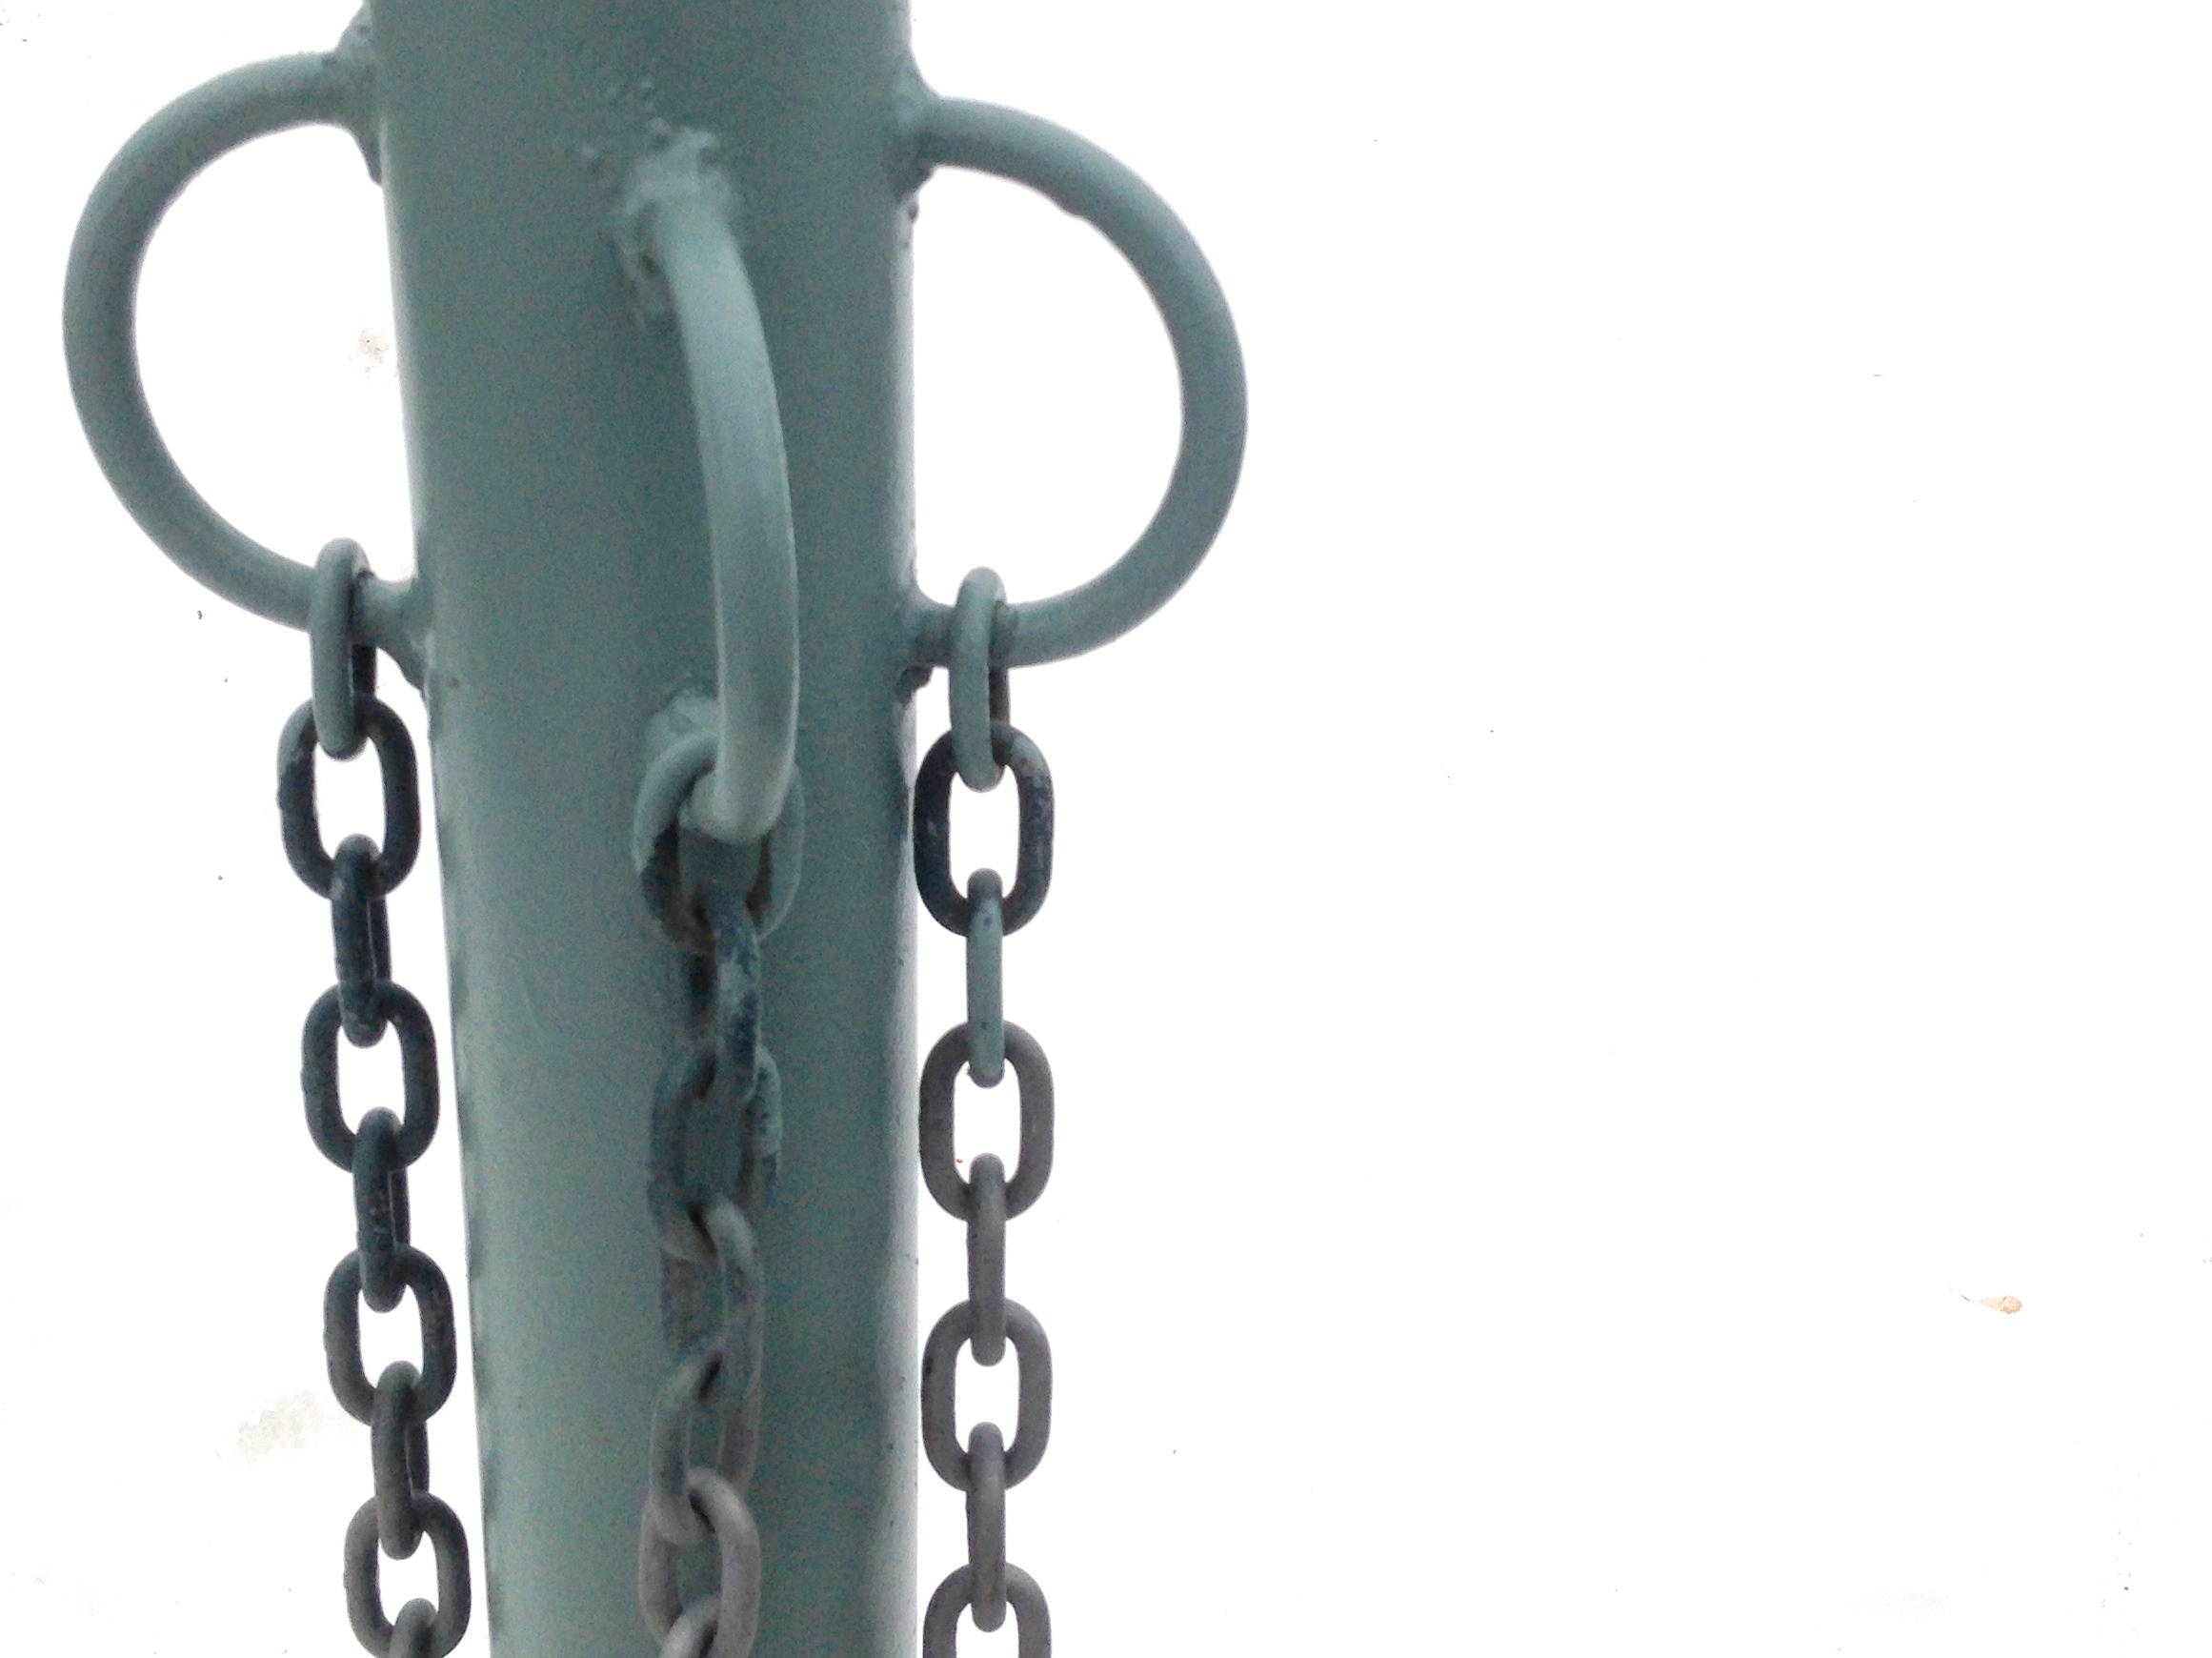
product, iron, drinkware